All Boys

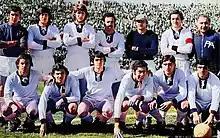
All Boys team of 1972, that won the second division championship and got promotion to Primera

In 1972 All Boys hired José Paladino as coach. Under his command, the squad won 11 consecutive games (which remains a record for lower categories), obtaining 29/30 points. Therefore, on 14 October 1972, All Boys became Primera B champion by defeating Excursionistas 1–0 with a goal scored by Benítez.